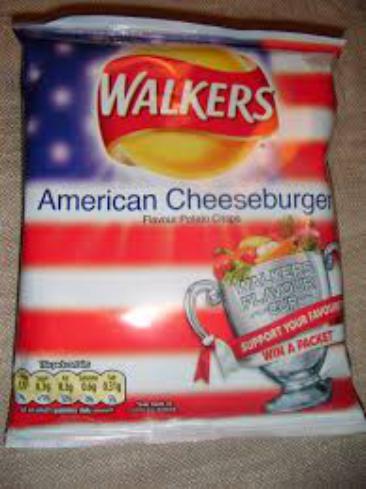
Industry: Food